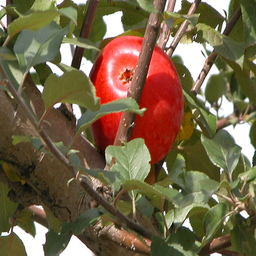
Label: Apple